Skydive Empuriabrava

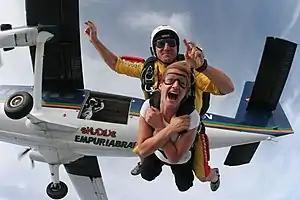
Tandem Skydive

Its reputation as a stage for European and world titles, the quality of the challenges held at the facilities and its location on the Costa Brava attract famous athletes and public figures from different fields, and have made it a venue for the celebrations of other companies.